USRC Thomas Corwin

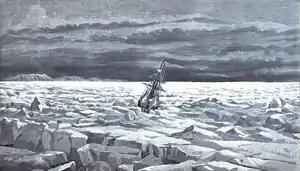
"Corwin" caught and lifted by ice floes, Bering Sea, 1880

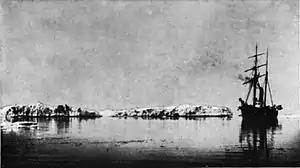
"Corwin" entering a lead 1884

The "Corwin" spent her entire career in the Pacific and Arctic oceans; her home port throughout her government service was San Francisco. She made her first trip to northern waters in 1877 under Captain J.W. White. In 1880 and 1881 with Calvin L. Hooper commanding and Michael Healy as Executive Officer, she searched in the Arctic for the USS "Jeannette", a lost exploration vessel, and two lost whaleships, "Vigilant" and "Mount Wollaston". For this expedition, she was sheathed with one-inch oak planks from two feet above the water line to six feet below, with the oak applied over the copper and secured with 2.5-inch composition nails. Also added was an ice-breaking attachment for her bow, constructed of 3/8 inch iron plate, which could be put in place when needed. Captain Hooper sent out exploratory parties by dogsled along the Siberian arctic coast. Artifacts and stories collected from the Chukchi residents of the coast confirmed that the "Vigilant" had been lost with no survivors, and apparently had picked up survivors from the "Mount Wollaston" before her own disaster. In the course of the "Corwin's" 1880 cruise, Captain Hooper located and mapped coal deposits in cliffs east of Cape Lisburne, Alaska, previously discovered by Captain E. E. Smith, the "Corwin's" ice pilot. The crew mined coal from these deposits in both 1880 and 1881, and the site has since been known as the Corwin coal mine. On a visit to various Alaskan islands, they confirmed the St. Lawrence Island famine which killed over 1000 people.